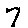
Label: 7